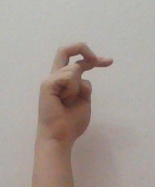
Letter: zay